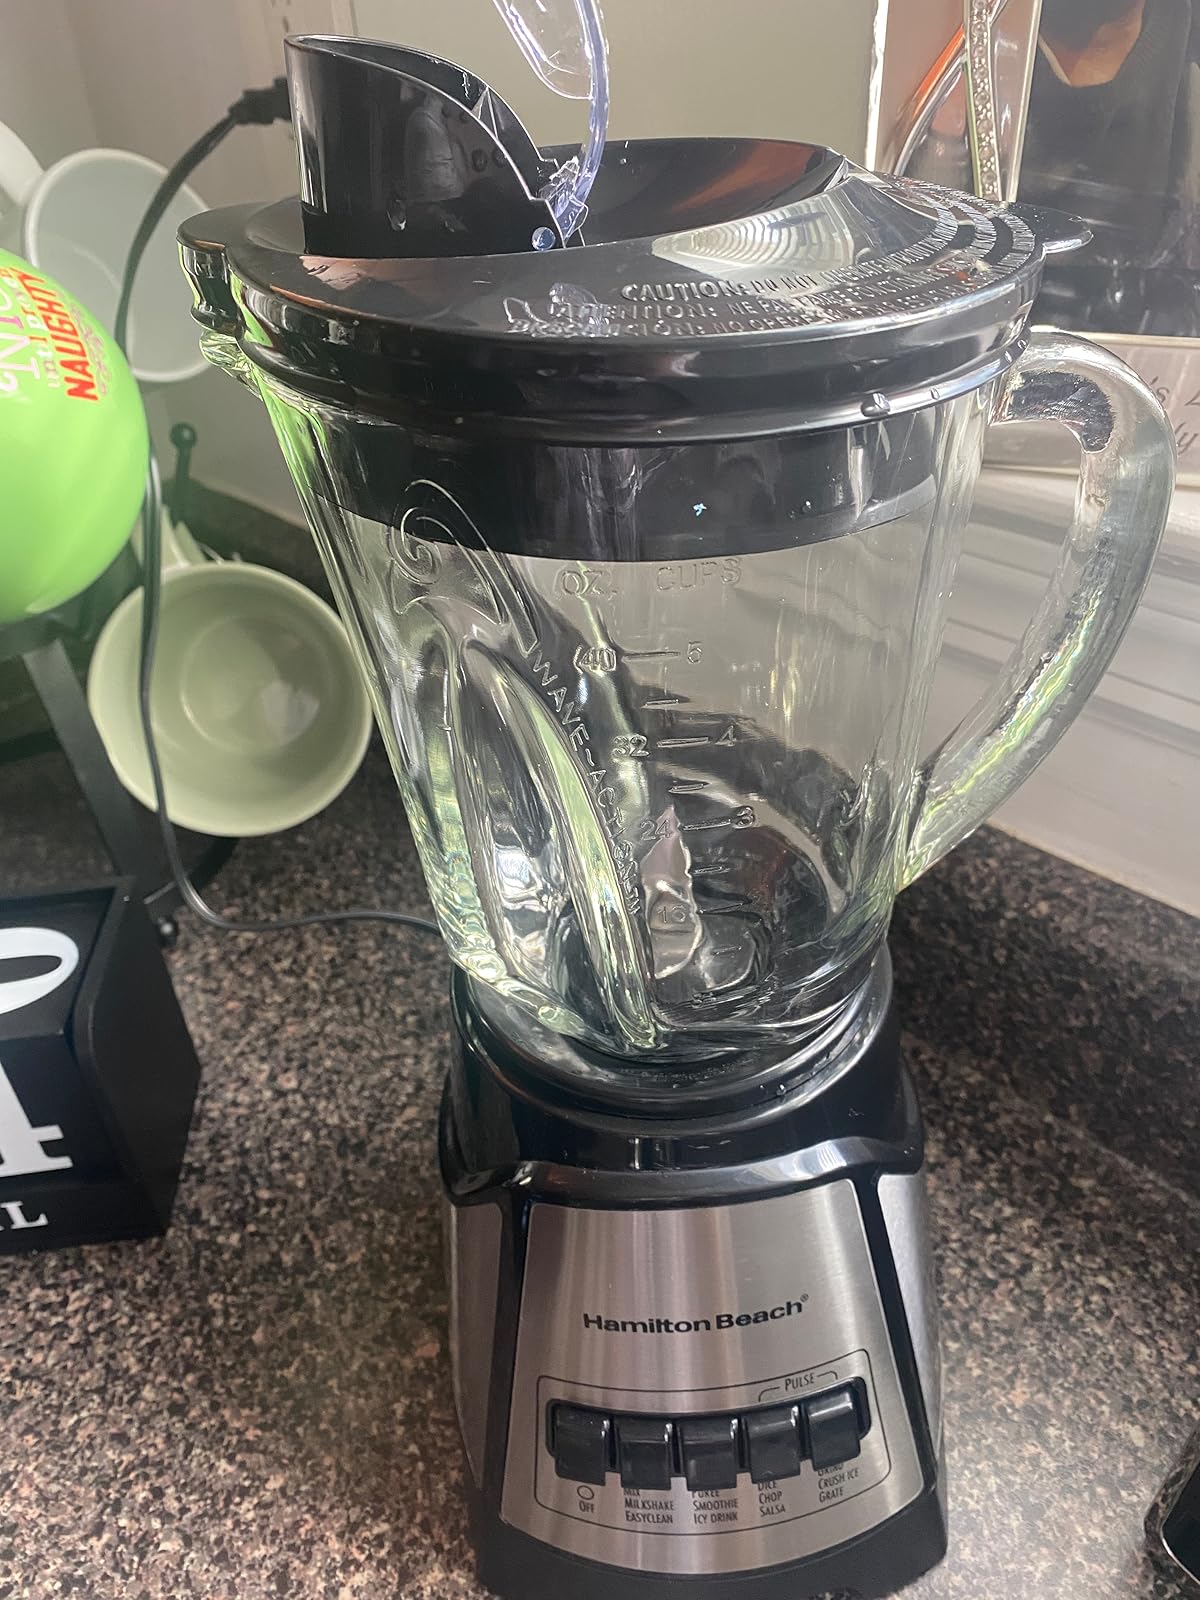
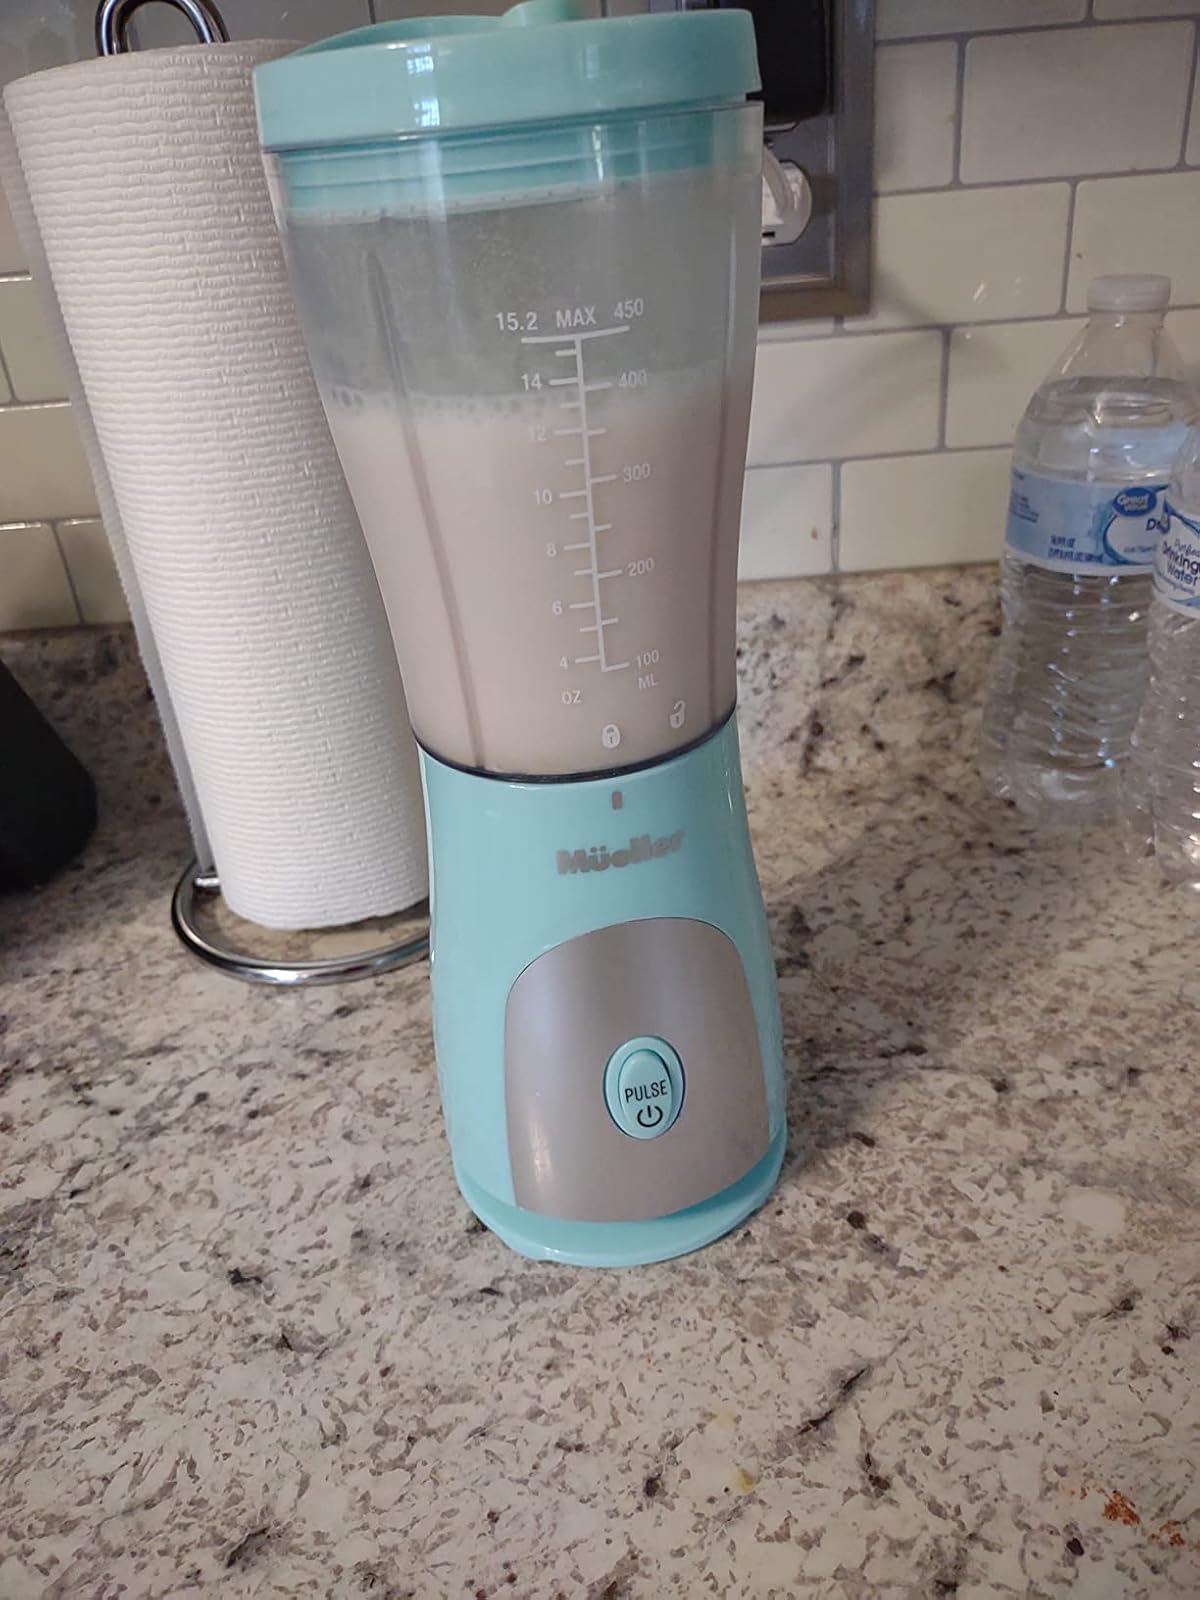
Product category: items_blender
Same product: no